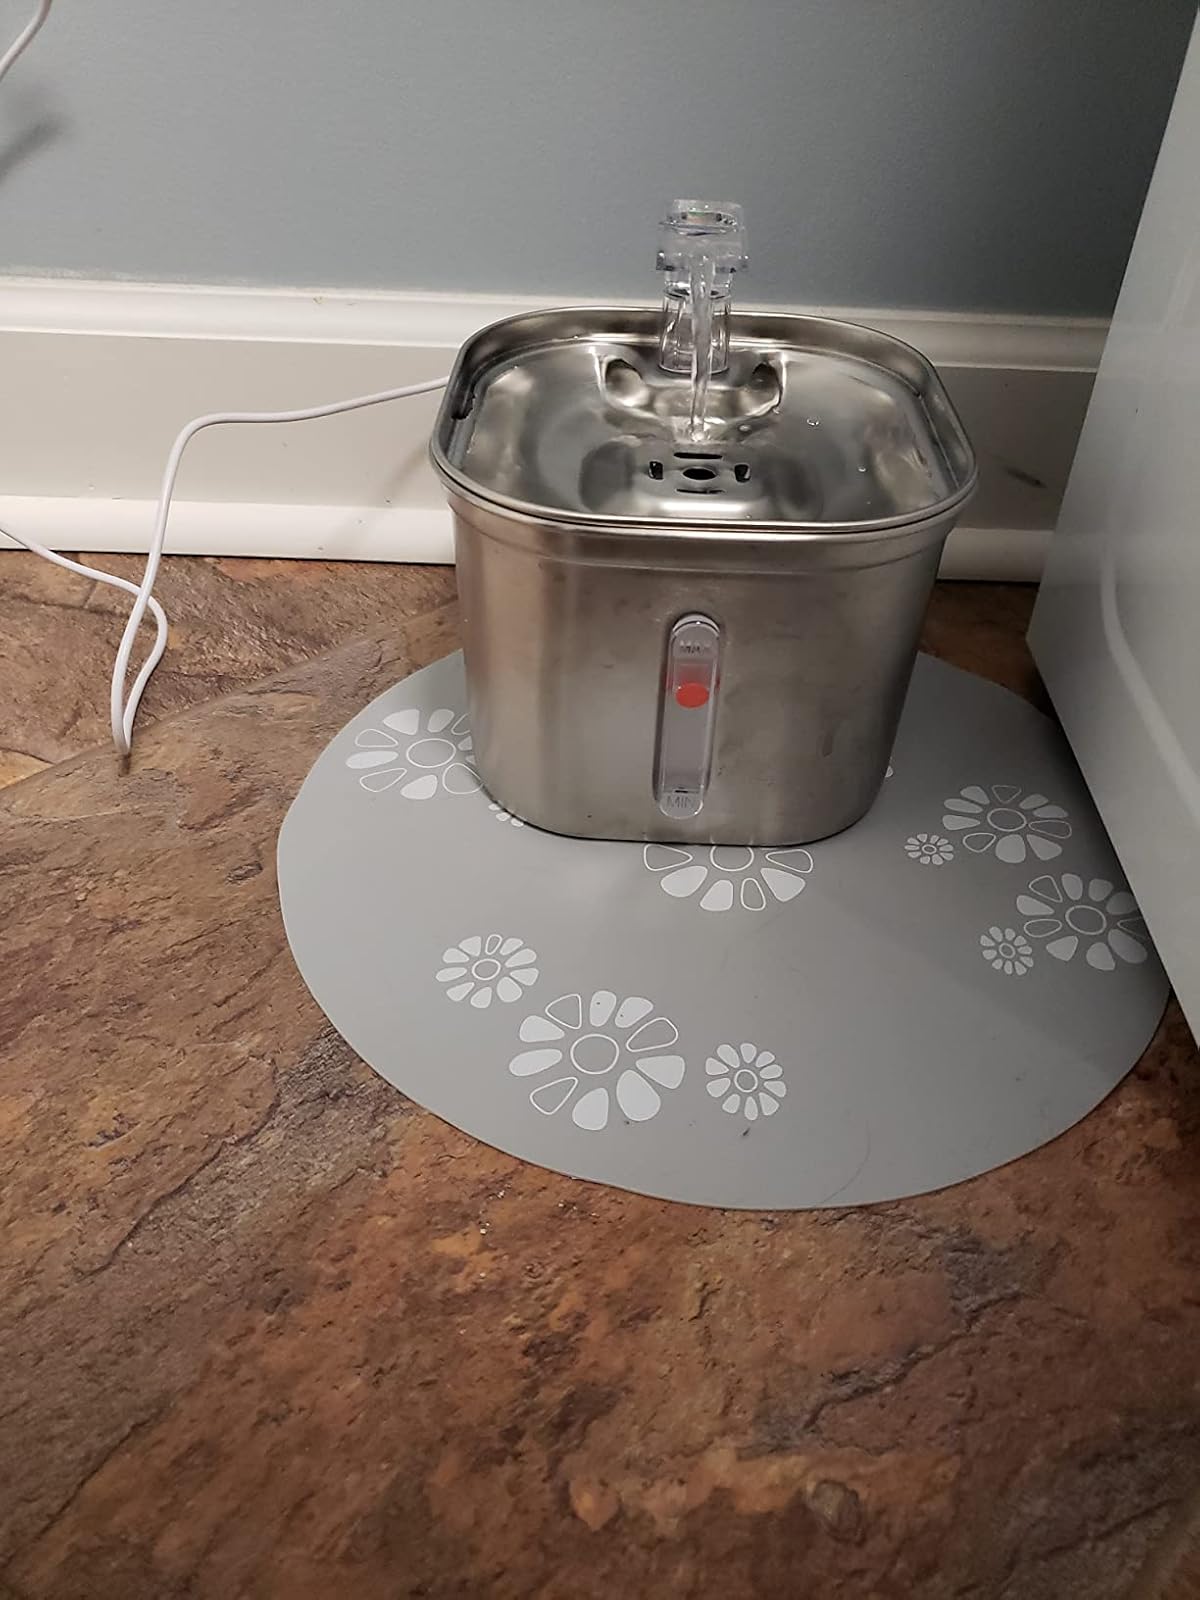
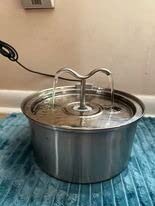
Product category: items_bowl
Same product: no